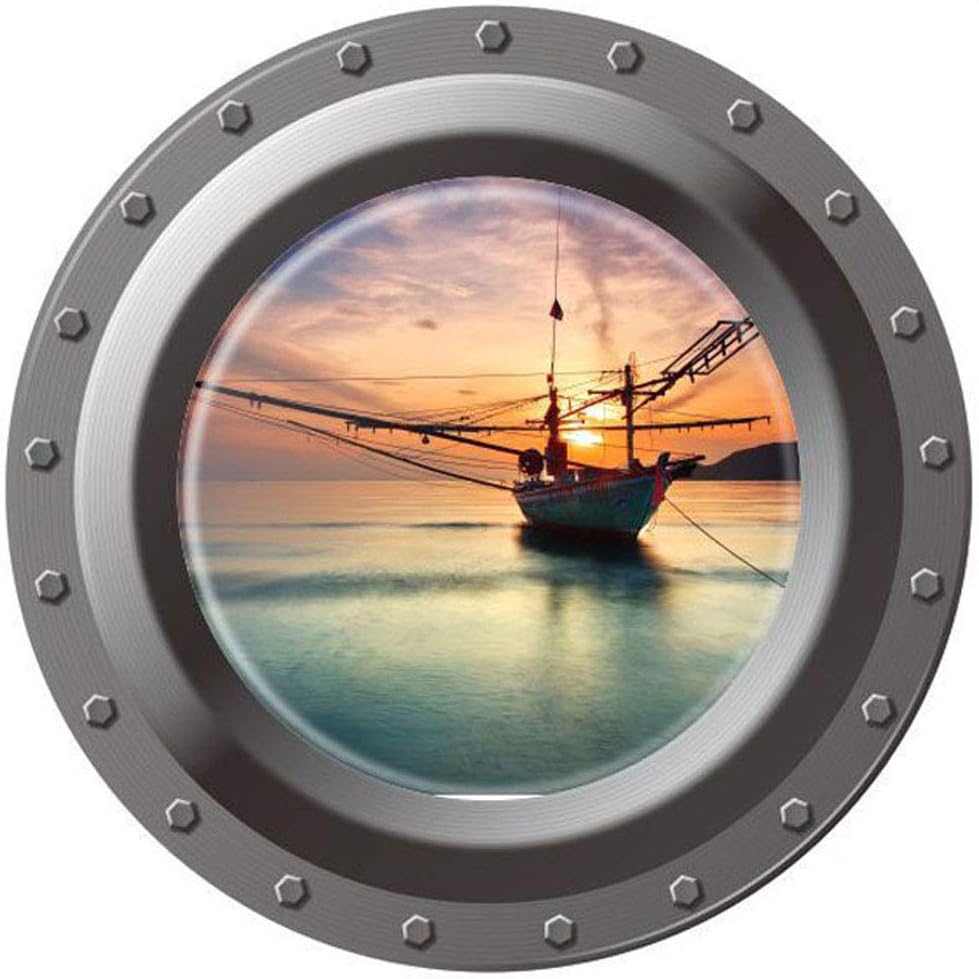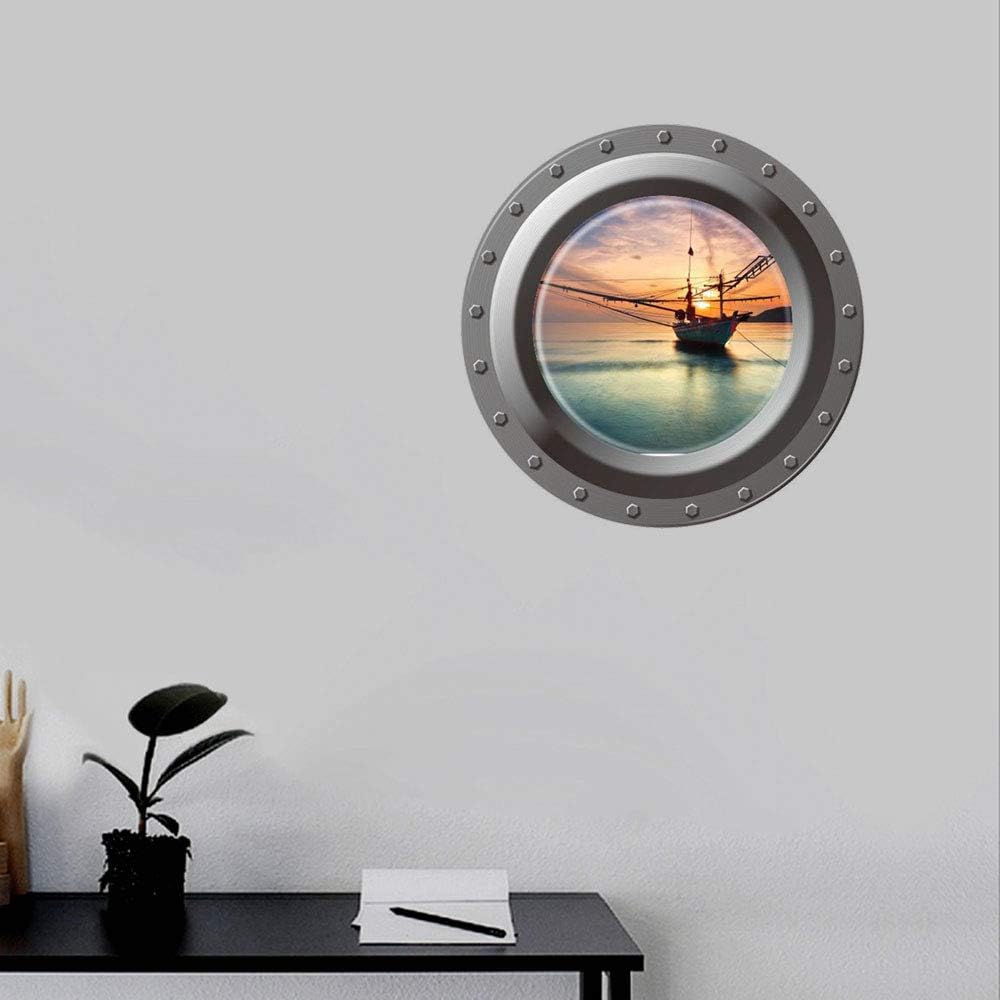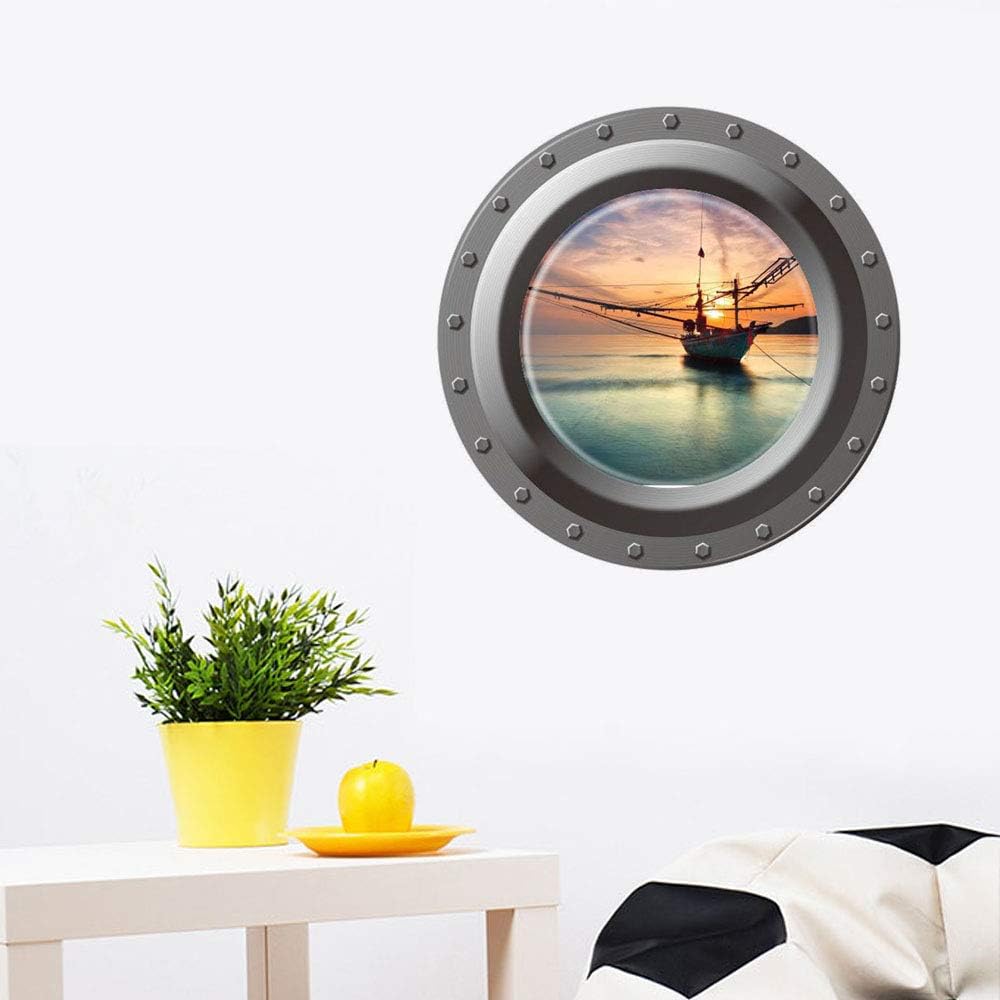
Home Find 3D High Definition Faux Submarine Porthole View Ship Boat on The Sea Sunrise Scenery Removable Vinyl Murals Decals (17 inches x 17 inches)
Category: Amazon Home
Home Find 3D Porthole Wall Decals Stickers Faux Submarine Decorations High Definition View Ship Boat on the Sea Sunrise Scenery Removable Vinyl Home Murals (17"w x 17"h)Transform any room with innovative stencils vinyl decals - affordable, sophisticated and the easiest way to brighten up any living space.Instructions:1.Find a smooth surface, clean the surface with soft cloth before you stick, keep it dry and clean.2.Tear off the transfer film, completely cover the pattern. Use a credit card repeatedly to scrape the transfer film, so that they stick together better.3.Then stick the graphic sticker on where you want. You can also use the credit cards to rub the sticker and make sure it can stay on the wall.4.Then carefully peel the transfer film off the graphic sticker.5.Task completed, now you can enjoy your beautiful new wall decals.Notes:When you receive the sticker, it is rolled up in the tube.You'd better use hard flat things to lay on it. Begin to stick when it is flat enough.Package Includes:1 x Highest Quality Vinyl (Pre-Cut with high technic)We strive to deliver the highest quality Customer Service. If you are unhappy for any reason, please contact us before leaving feedback, we will be glad to solve the problem.The pictures are only for reference, please refer to the size above before you place order.
Features: Completed Reference Size: 43*43 cm. Package Size: 45*45 cm. The image is for reference only. | Very high quality self-adhesive vinyl with 5 year interior life! Environment-friendly, safe on walls, also safe for kids. | Notes: Make it flat before applying. Easy to apply, just PEEL and STICK! Patience is required when applying this. | Works on any smooth and clean surface. Do not stick to any powder coated wall, irregular surface, oil and dust surface, painted surface with Teflon, stain guard or VOC paints that have been used. Can be removed without damaging walls. | All you'll need is your imagination, a little swagger and a smooth surface to create an instant piece of wall art for Bedroom, Living Room, Nursery Room, Office, Playroom, Classroom, Bathroom.